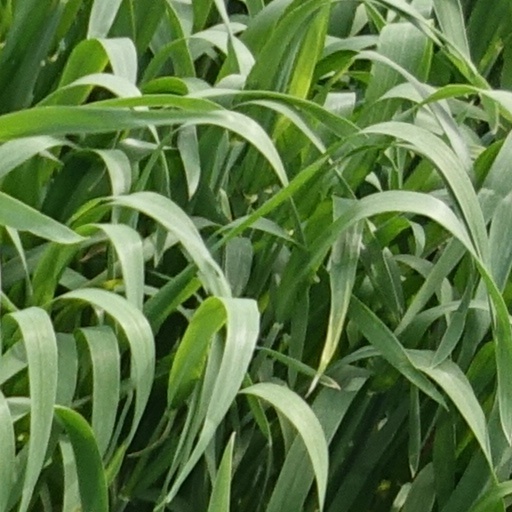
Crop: wheat